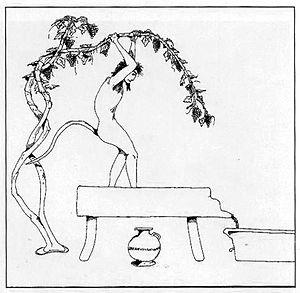
Faune foulant suspendu à un hautain
La viticulture en Bulgarie est vieille d’au moins 3 000 ans. Dans l’Iliade, Homère parlait déjà, des vignes de la Thrace, et le culte de Dionysos est né ici.